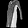
Label: Dress